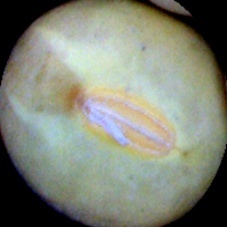
Label: Immature